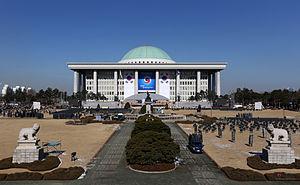
Le bâtiment de l'Assemblée nationale de Corée du Sud est le bâtiment qui sert de siège à l'Assemblée nationale de la Corée du Sud, la branche législative du gouvernement national sud-coréen. Il est situé à Yeouido-dong dans l'arrondissement de Yeongdeungpo-gu à Séoul.